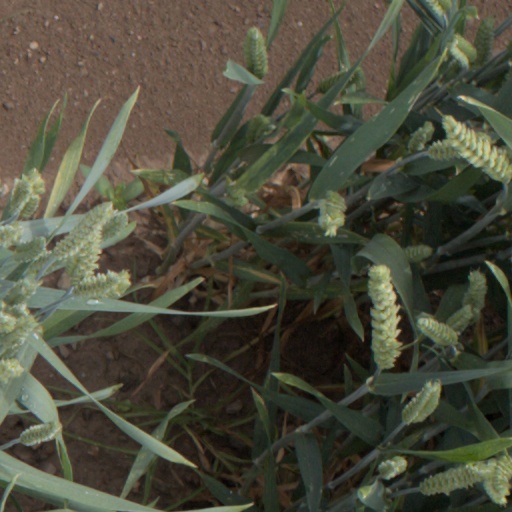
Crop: wheat